Razor

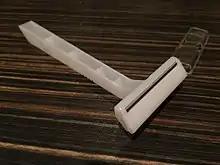
A basic disposable razor

Straight razors with open steel blades, also commonly known as cut-throats, were the most commonly used razors before the 20th century.